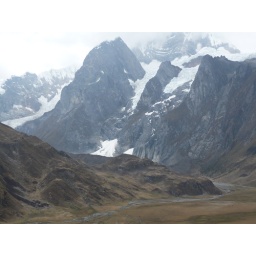
For a scale factor look really close at the small black dots in the field below. Those are cattle.